Balık Sisters

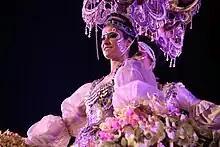
The Balık Sisters at Life Ball 2013

The Balık Sisters are an opera act composed of Turkish identical twin sisters Didem Balık and Sinem Balık (born May 21, 1974). Didem is a mezzo-soprano while Sinem is a soprano. The sisters, who claim to be the only identical twin opera singers performing professionally, are also known by the nickname "the Opera twins." Since 2000, Didem and Sinem have been living and performing in Vienna, Austria.